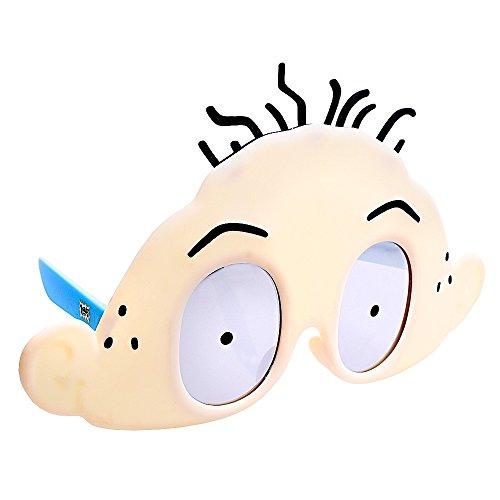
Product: Sun-Staches Costume Sunglasses Rugrats Tommy Party Favors UV400
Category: Clothing, Shoes & Jewelry | Costumes & Accessories | Kids & Baby | Boys | Accessories
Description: All Sun-Staches Sunglasses provide 100% UV400 protection and impact resistant lenses because we care.
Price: $10.10
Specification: ProductDimensions:9x1x7inches|ItemWeight:1.92ounces|ShippingWeight:2.08ounces(Viewshippingratesandpolicies)|DomesticShipping:ItemcanbeshippedwithinU.S.|InternationalShipping:ThisitemcanbeshippedtoselectcountriesoutsideoftheU.S.LearnMore|ASIN:B079S7C1TR|Itemmodelnumber:SG2956|Manufacturerrecommendedage:3yearsandup